BSA A7

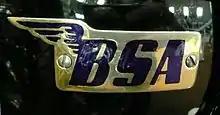
A7 badge

After the 1938 launch of the Edward Turner designed Triumph Speed Twin, BSA needed a 500cc twin to compete with it. Designed by Herbert Parker, David Munro and BSA's chief designer, Val Page, the BSA A7 was the first of the BSA twin-cylinder motorcycles. The outbreak of World War II delayed the launch and several prototypes were built during the war years. The model was finally launched in September 1946 when hostilities had ended.